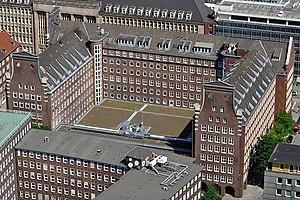
Le district de Kontorhaus est le quartier sud-est de la vieille-ville de Hambourg, situé entre la Steinstraße, le Meßberg, le Klosterwall et la Brandstwiete. Il est caractérisé par ses grands immeubles de bureaux dans le style expressionnisme de brique du début du XXᵉ siècle. Sa place centrale est la Burchardplatz.